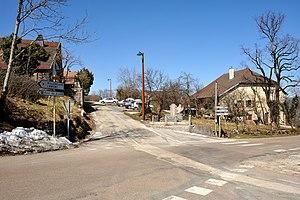
Crouzet-Migette est une commune française située dans le département du Doubs, en région Bourgogne-Franche-Comté.